Culture of Nigeria

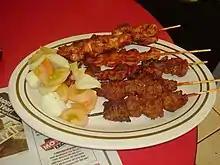
Suya

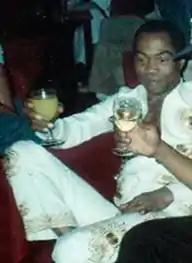
Fela Kuti, a bandleader and multi-instrumentalist, was one of the country's principal makers of popular music. He is now regarded by some as the founding father of Afrobeat.

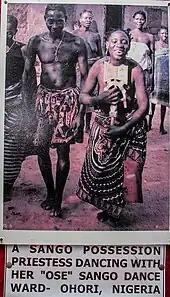
A Sango priestess dancing with a cult servant during a festival.

Nigerian food offers a rich blend of traditionally African carbohydrates such as yam and cassava as well as the vegetable soups with which they are often served. Maize is another crop that is commonly grown in Nigeria. Praised by Nigerians for the strength it gives, garri is "the number one staple carbohydrate food item in Nigeria",